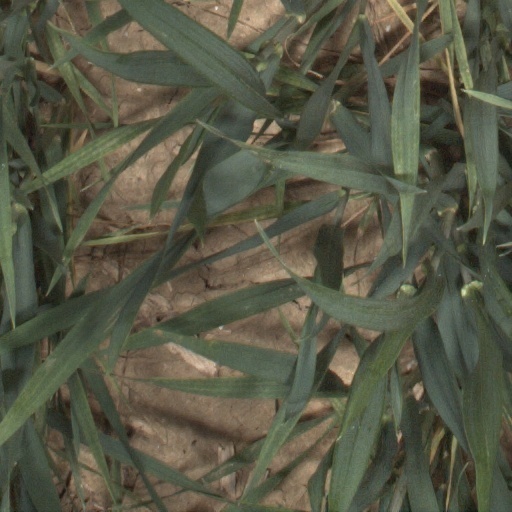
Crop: wheat